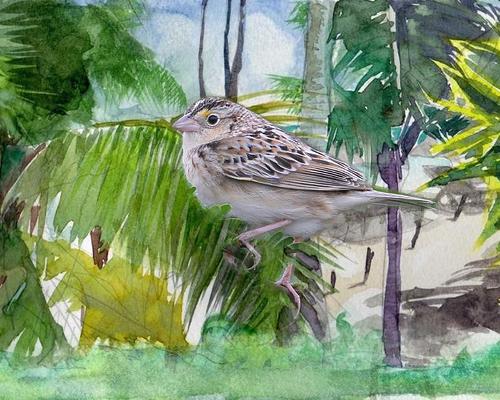
Bird species: Grasshopper_Sparrow
Bird type: landbird
Background: land